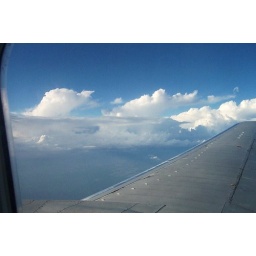
Beautiful white clouds over Logan Airport.